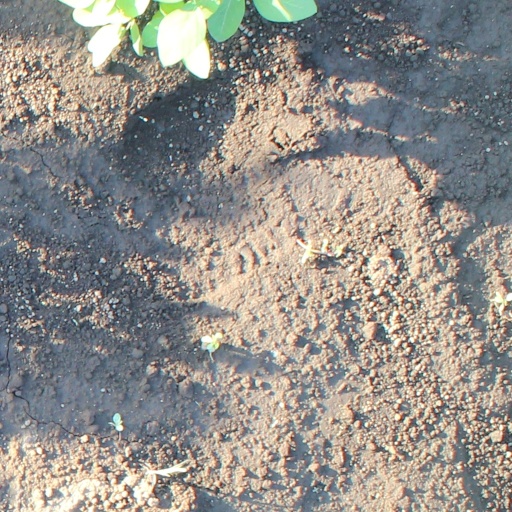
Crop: soybean